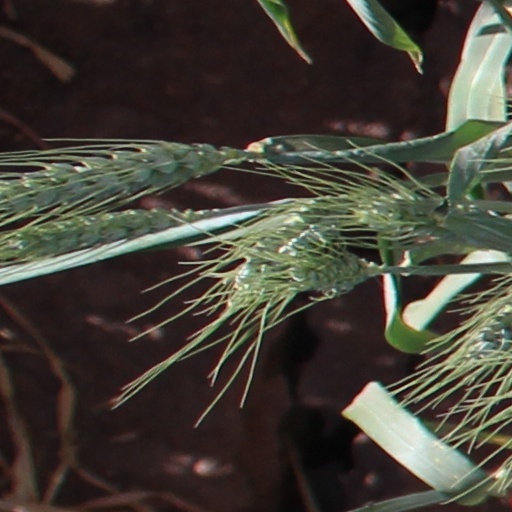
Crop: wheat